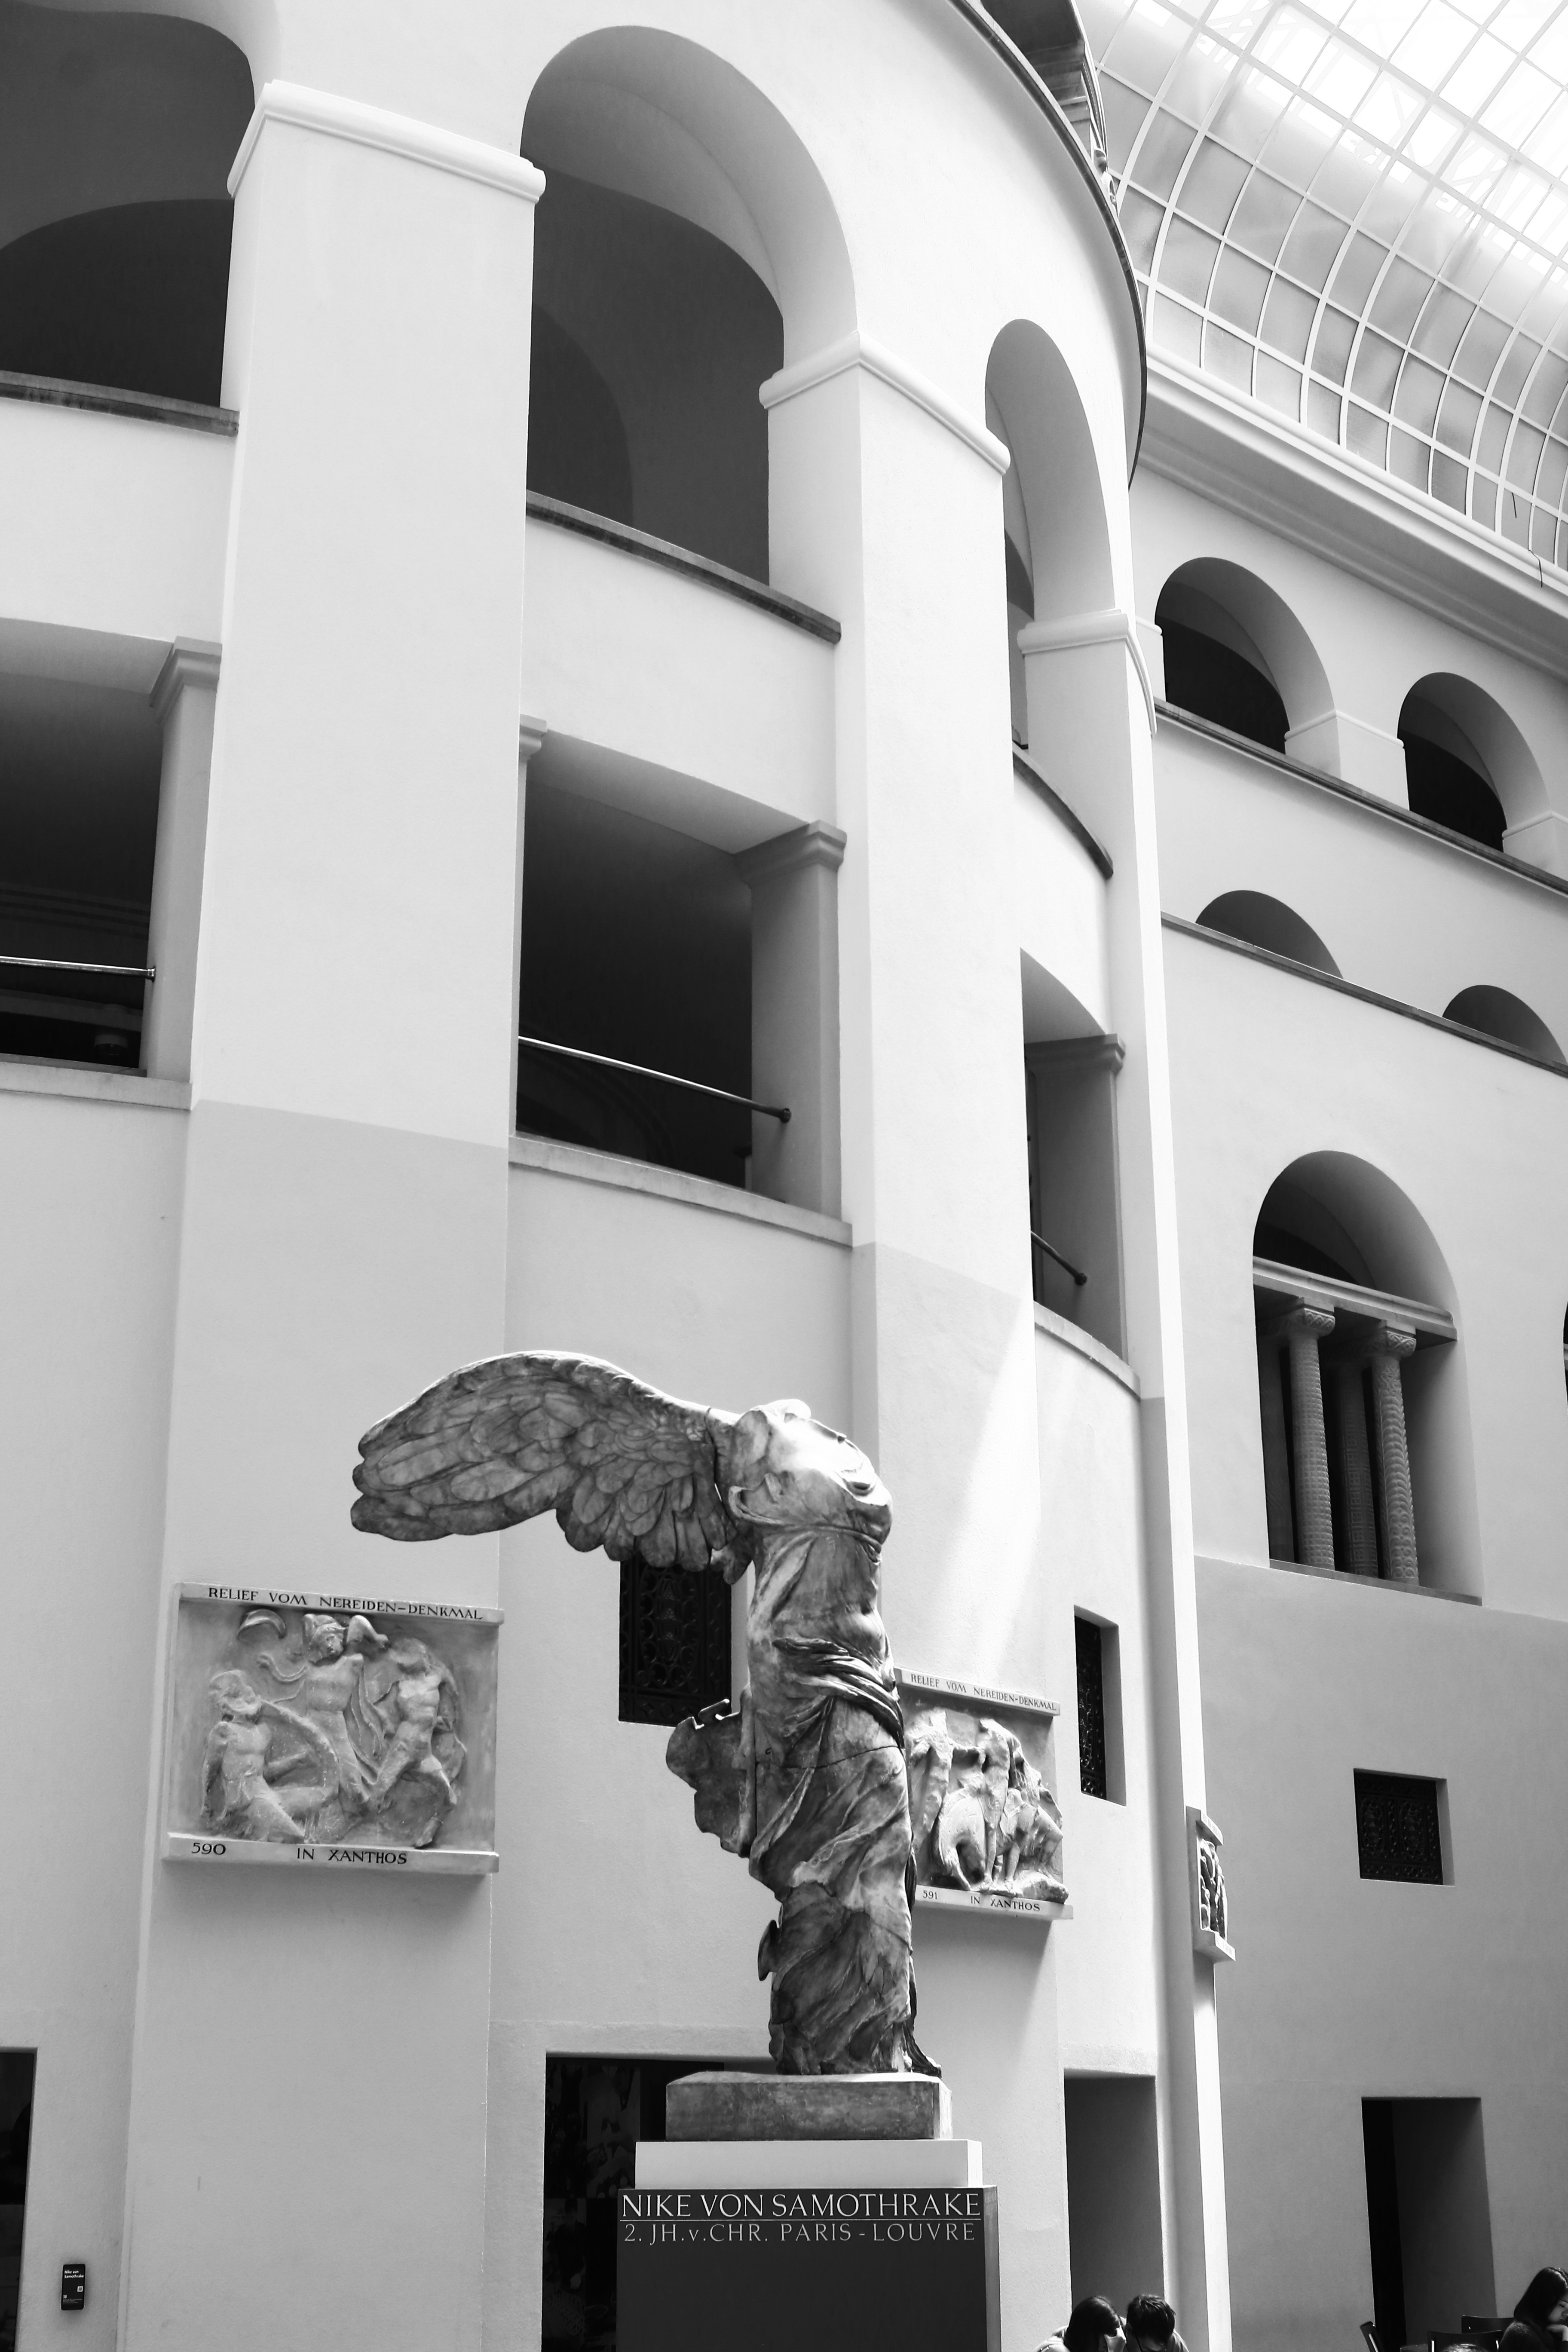
black and white, architecture, white, window, statue, nike, facade, black, monochrome, interior design, bw, blackandwhite, blackwhite, design, swiss, university, suisse, schweiz, sw, schwarzweiss, zurich, schwarzweis, shape, schwarzweissfotografie, schwarzweisfotografie, mainbuilding, samothrake, monochrome photography